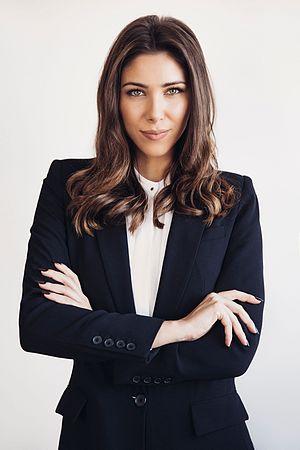
Daniella Rahme, née le 13 octobre 1990 à Sydney en Australie, est une présentatrice de télévision libanaise, une actrice et un mannequin.
Miss Supranational 2011, est la 3ᵉ élection de Miss Supranational, qui s'est déroulée à l'amphithéâtre de Plock, en Pologne, le 26 août 2011.